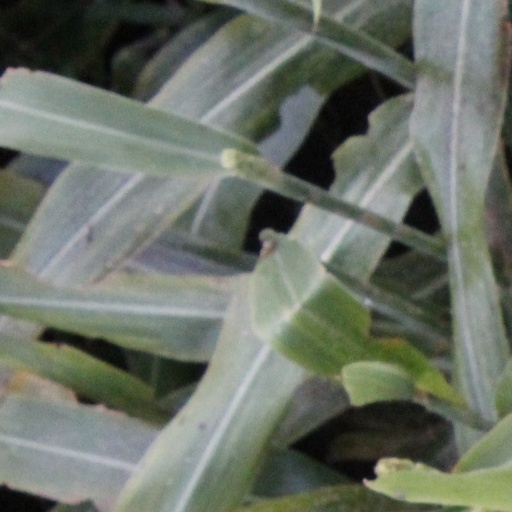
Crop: sorghum